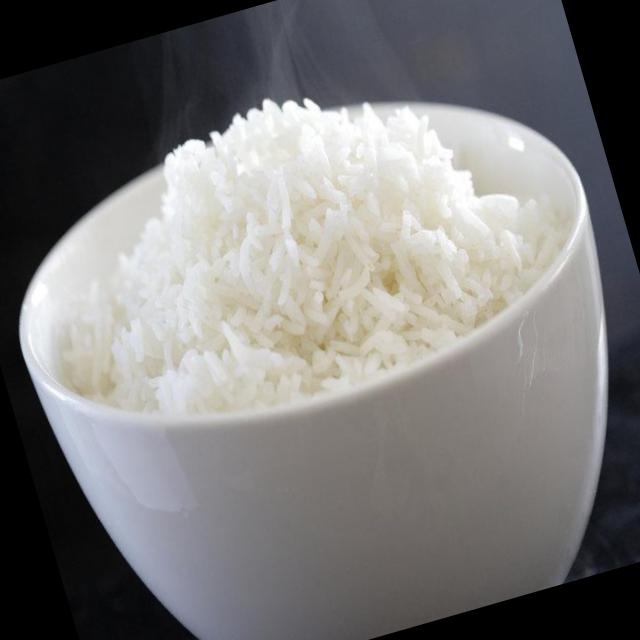
Dish: white_rice